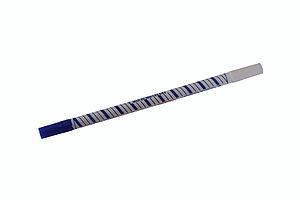
Un effaceur.
Un effaceur, ou efface-encre, selon les régions, est un stylo composé généralement de deux mines, une permettant d'effacer une encre, et une autre, qui est un feutre, permettant de réécrire à l'endroit où l'on a effacé.